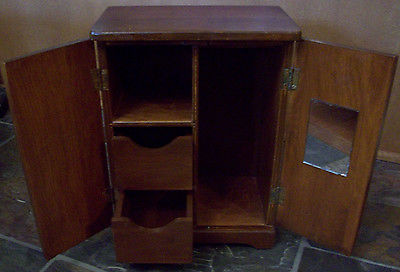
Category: cabinet